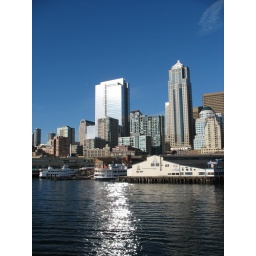
My favorite building in Seattle is, predictably, a bank. It's the tall one on the right with the blue windows.